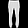
Label: Trouser